Refugee women

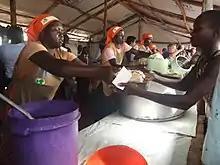
South Sudanese refugees being served food. Many of them complain of hunger due to the food rationing by World Food Program

Health issues faced by refugee women range from dehydration and diarrhea, to high fevers and malaria. They also include more broad reaching phenomena, such as gender-based violence and maternal health. The leading causes of death to refugee women include malnutrition, diarrhea, respiratory infections, and reproductive complications. Health concerns of refugee women are influenced by a variety of factors including their physical, mental, and social wellbeing. Health complications and concerns for refugee women are prevalent both during their time as refugees living in transient camps or shelters, as well as once they relocate to countries of asylum or resettlement.